Demographics of North Korea

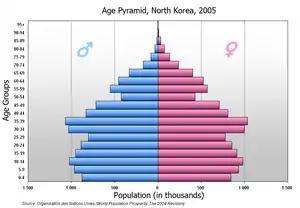
Population pyramid of North Korea

The figures disclosed by the government reveal an unusually low proportion of males to females: in 1980 and 1987, the male-to-female ratios were 86.2 to 100, and 84.2 to 100, respectively. Low male-to-female ratios are usually the result of a war, but these figures were lower than the sex ratio of 88.3 males per 100 females recorded for 1953, the last year of the Korean War. The male-to-female ratio would be expected to rise to a normal level with the passage of years, as happened between 1953 and 1970, when the figure was 95.1 males per 100 females. After 1970, however, the ratio declined. Eberstadt and Banister suggest that before 1970 male and female population figures included the whole population, yielding ratios in the ninetieth percentile, but that after that time the male military population was excluded from population figures.